Normanby, Redcar and Cleveland

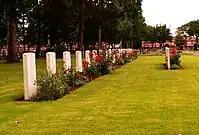
CWGC War Graves at Eston Cemetery

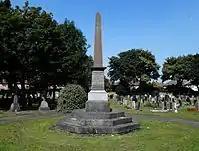
Monument to William Henry Short VC at Eston Cemetery

Normanby Hall is a mansion on the western side of Normanby. The manor of Normanby was held at an early period by the de Brus family, of Skelton Castle; and subsequently passed to Marmaduke de Thweng. Later it came into the possession of the Percys, and then, of the Moneys.